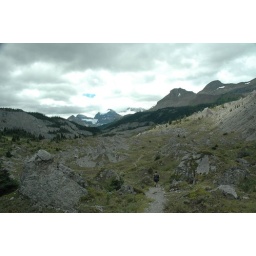
end of the valley of the rocks with mount assiniboine in distance